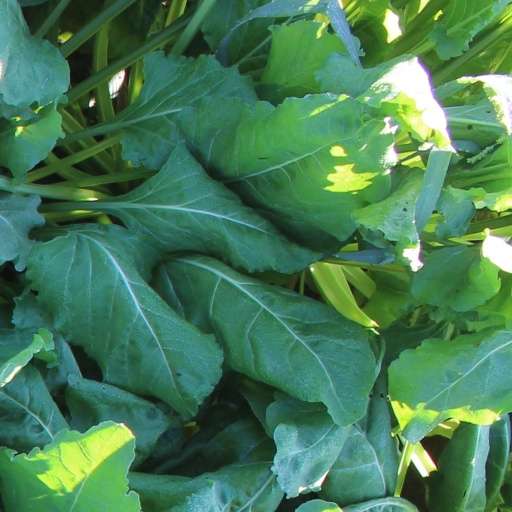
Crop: sugar beet